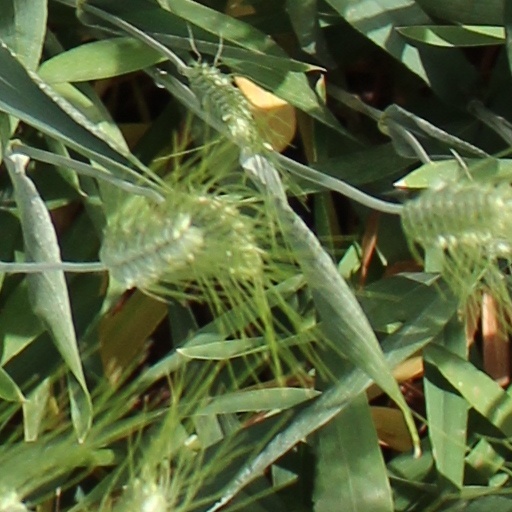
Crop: wheat